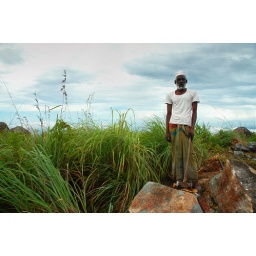
Haputale, Sri Lanka. A friendly Muslim man who builds his own home out of the rocks in the hills.